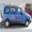
Label: automobile